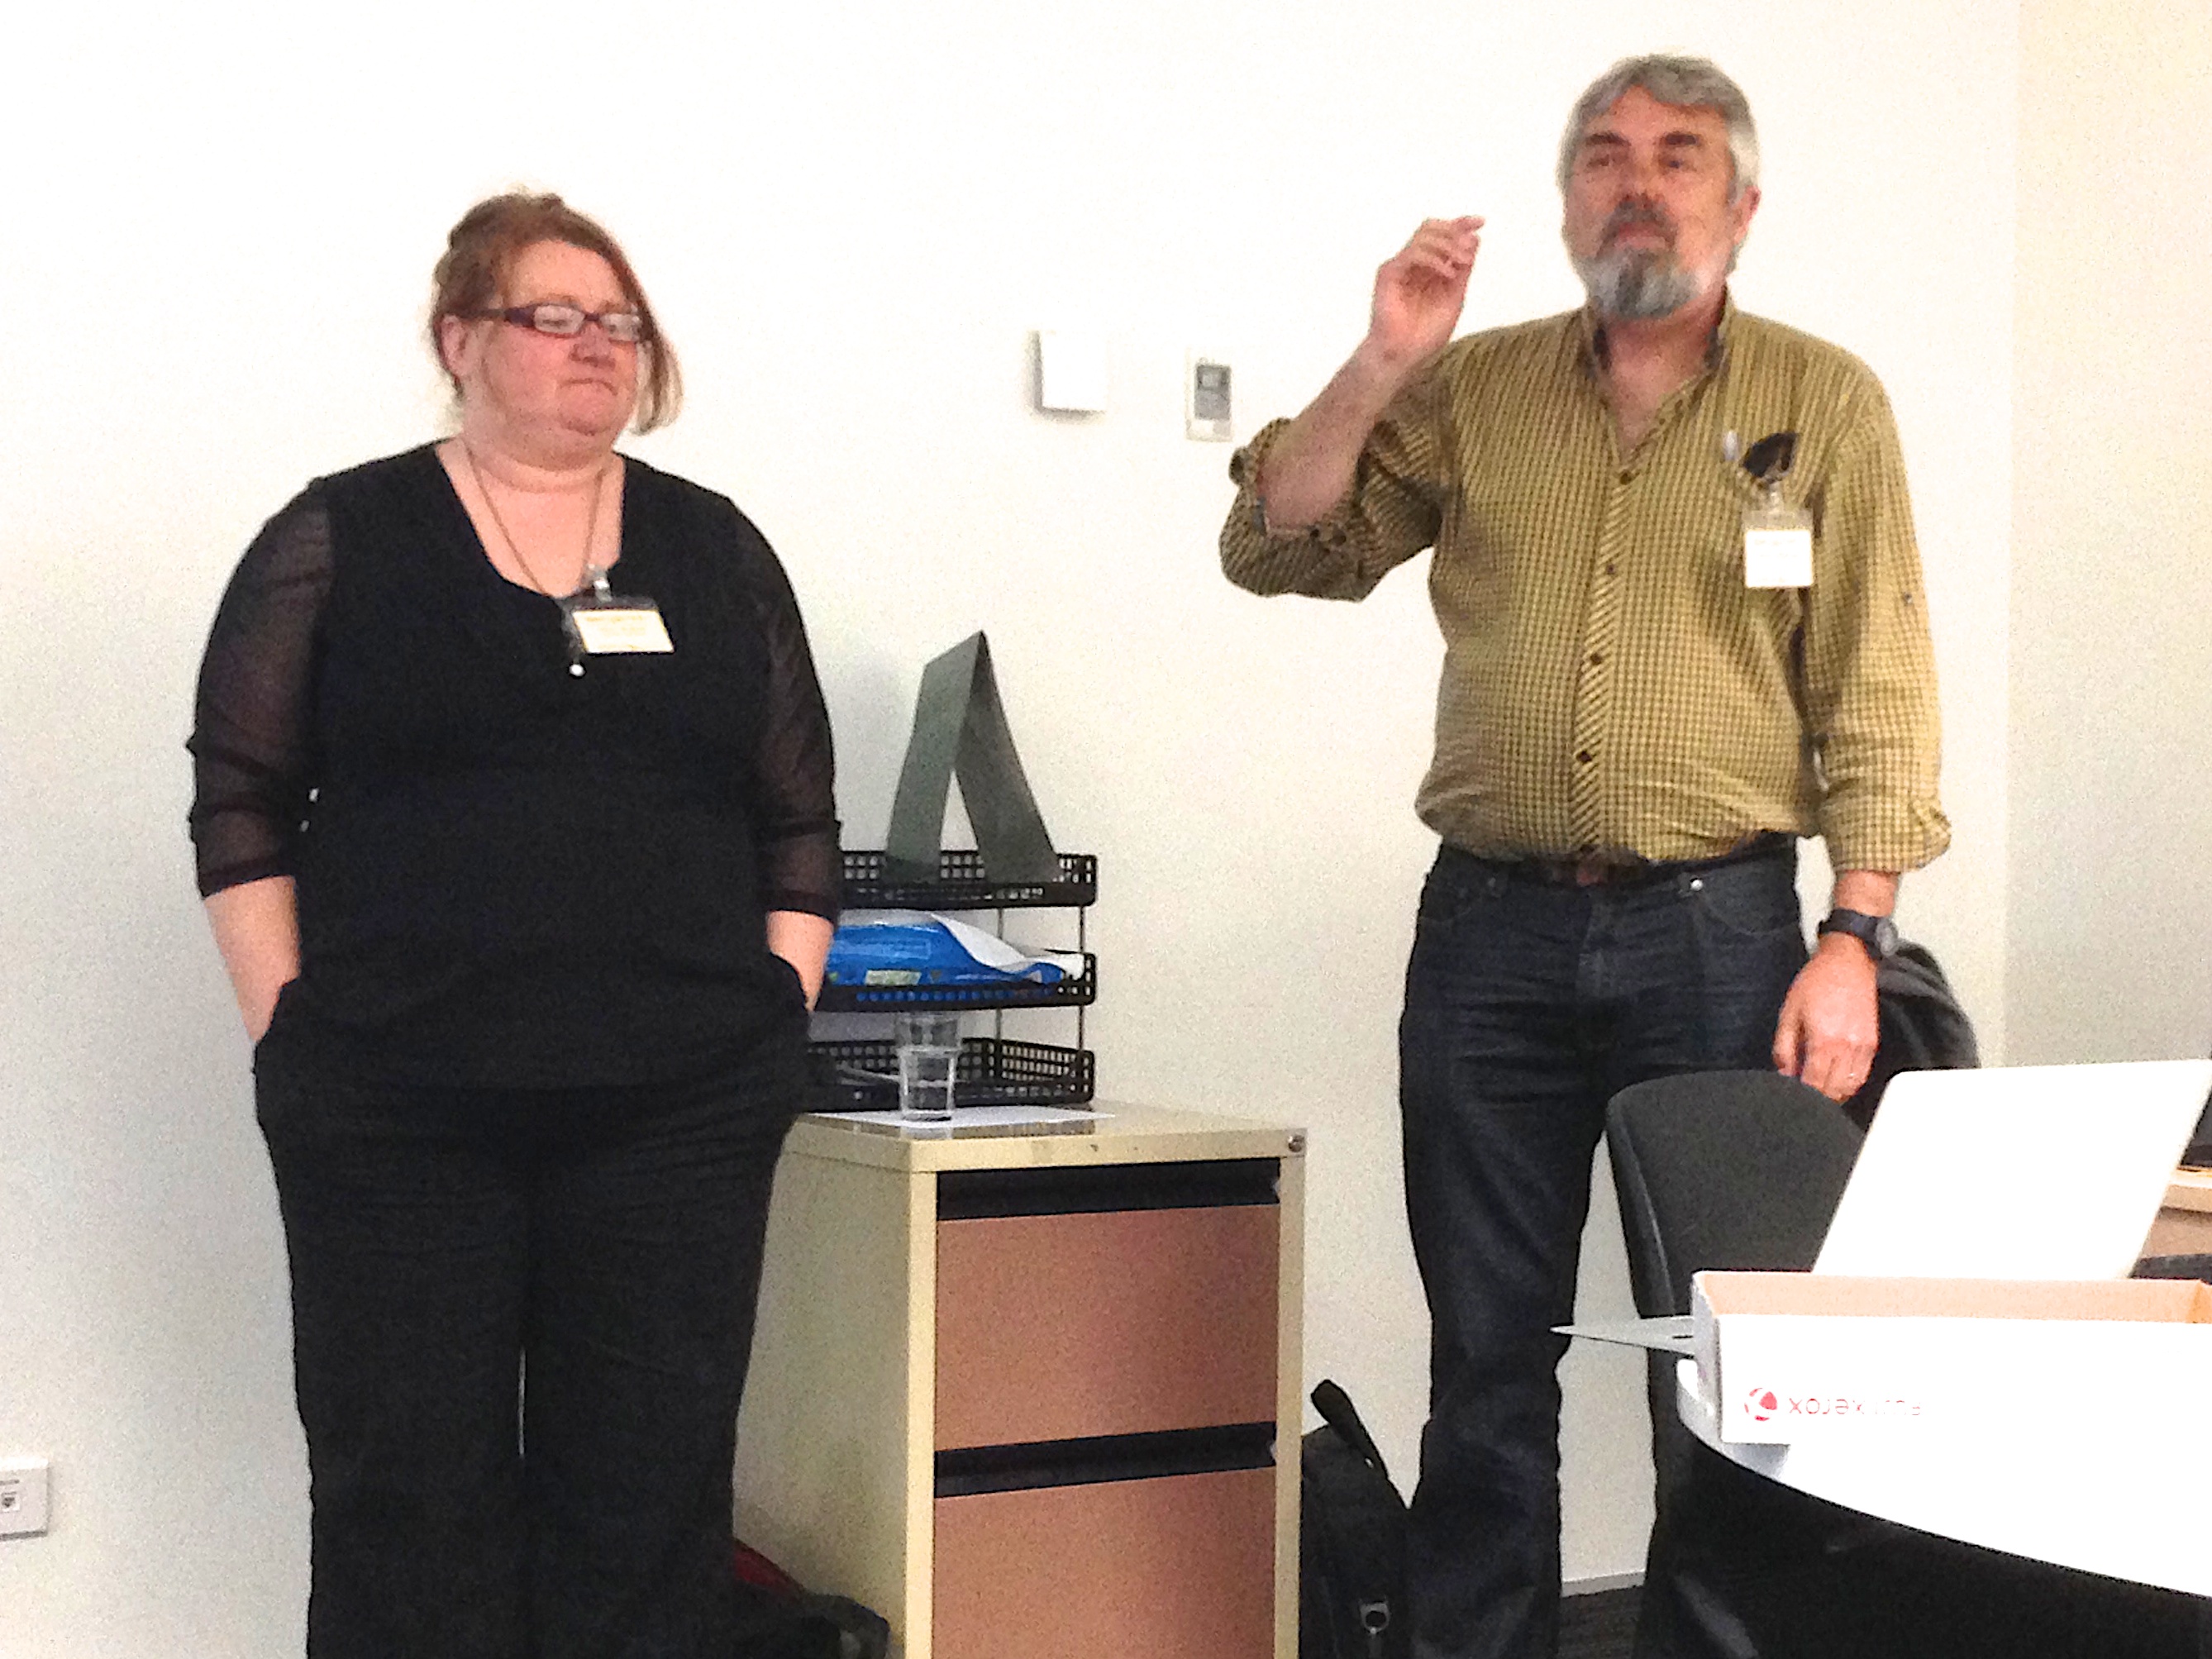
communication, professional, profession, shoulder, entrepreneur, public relations